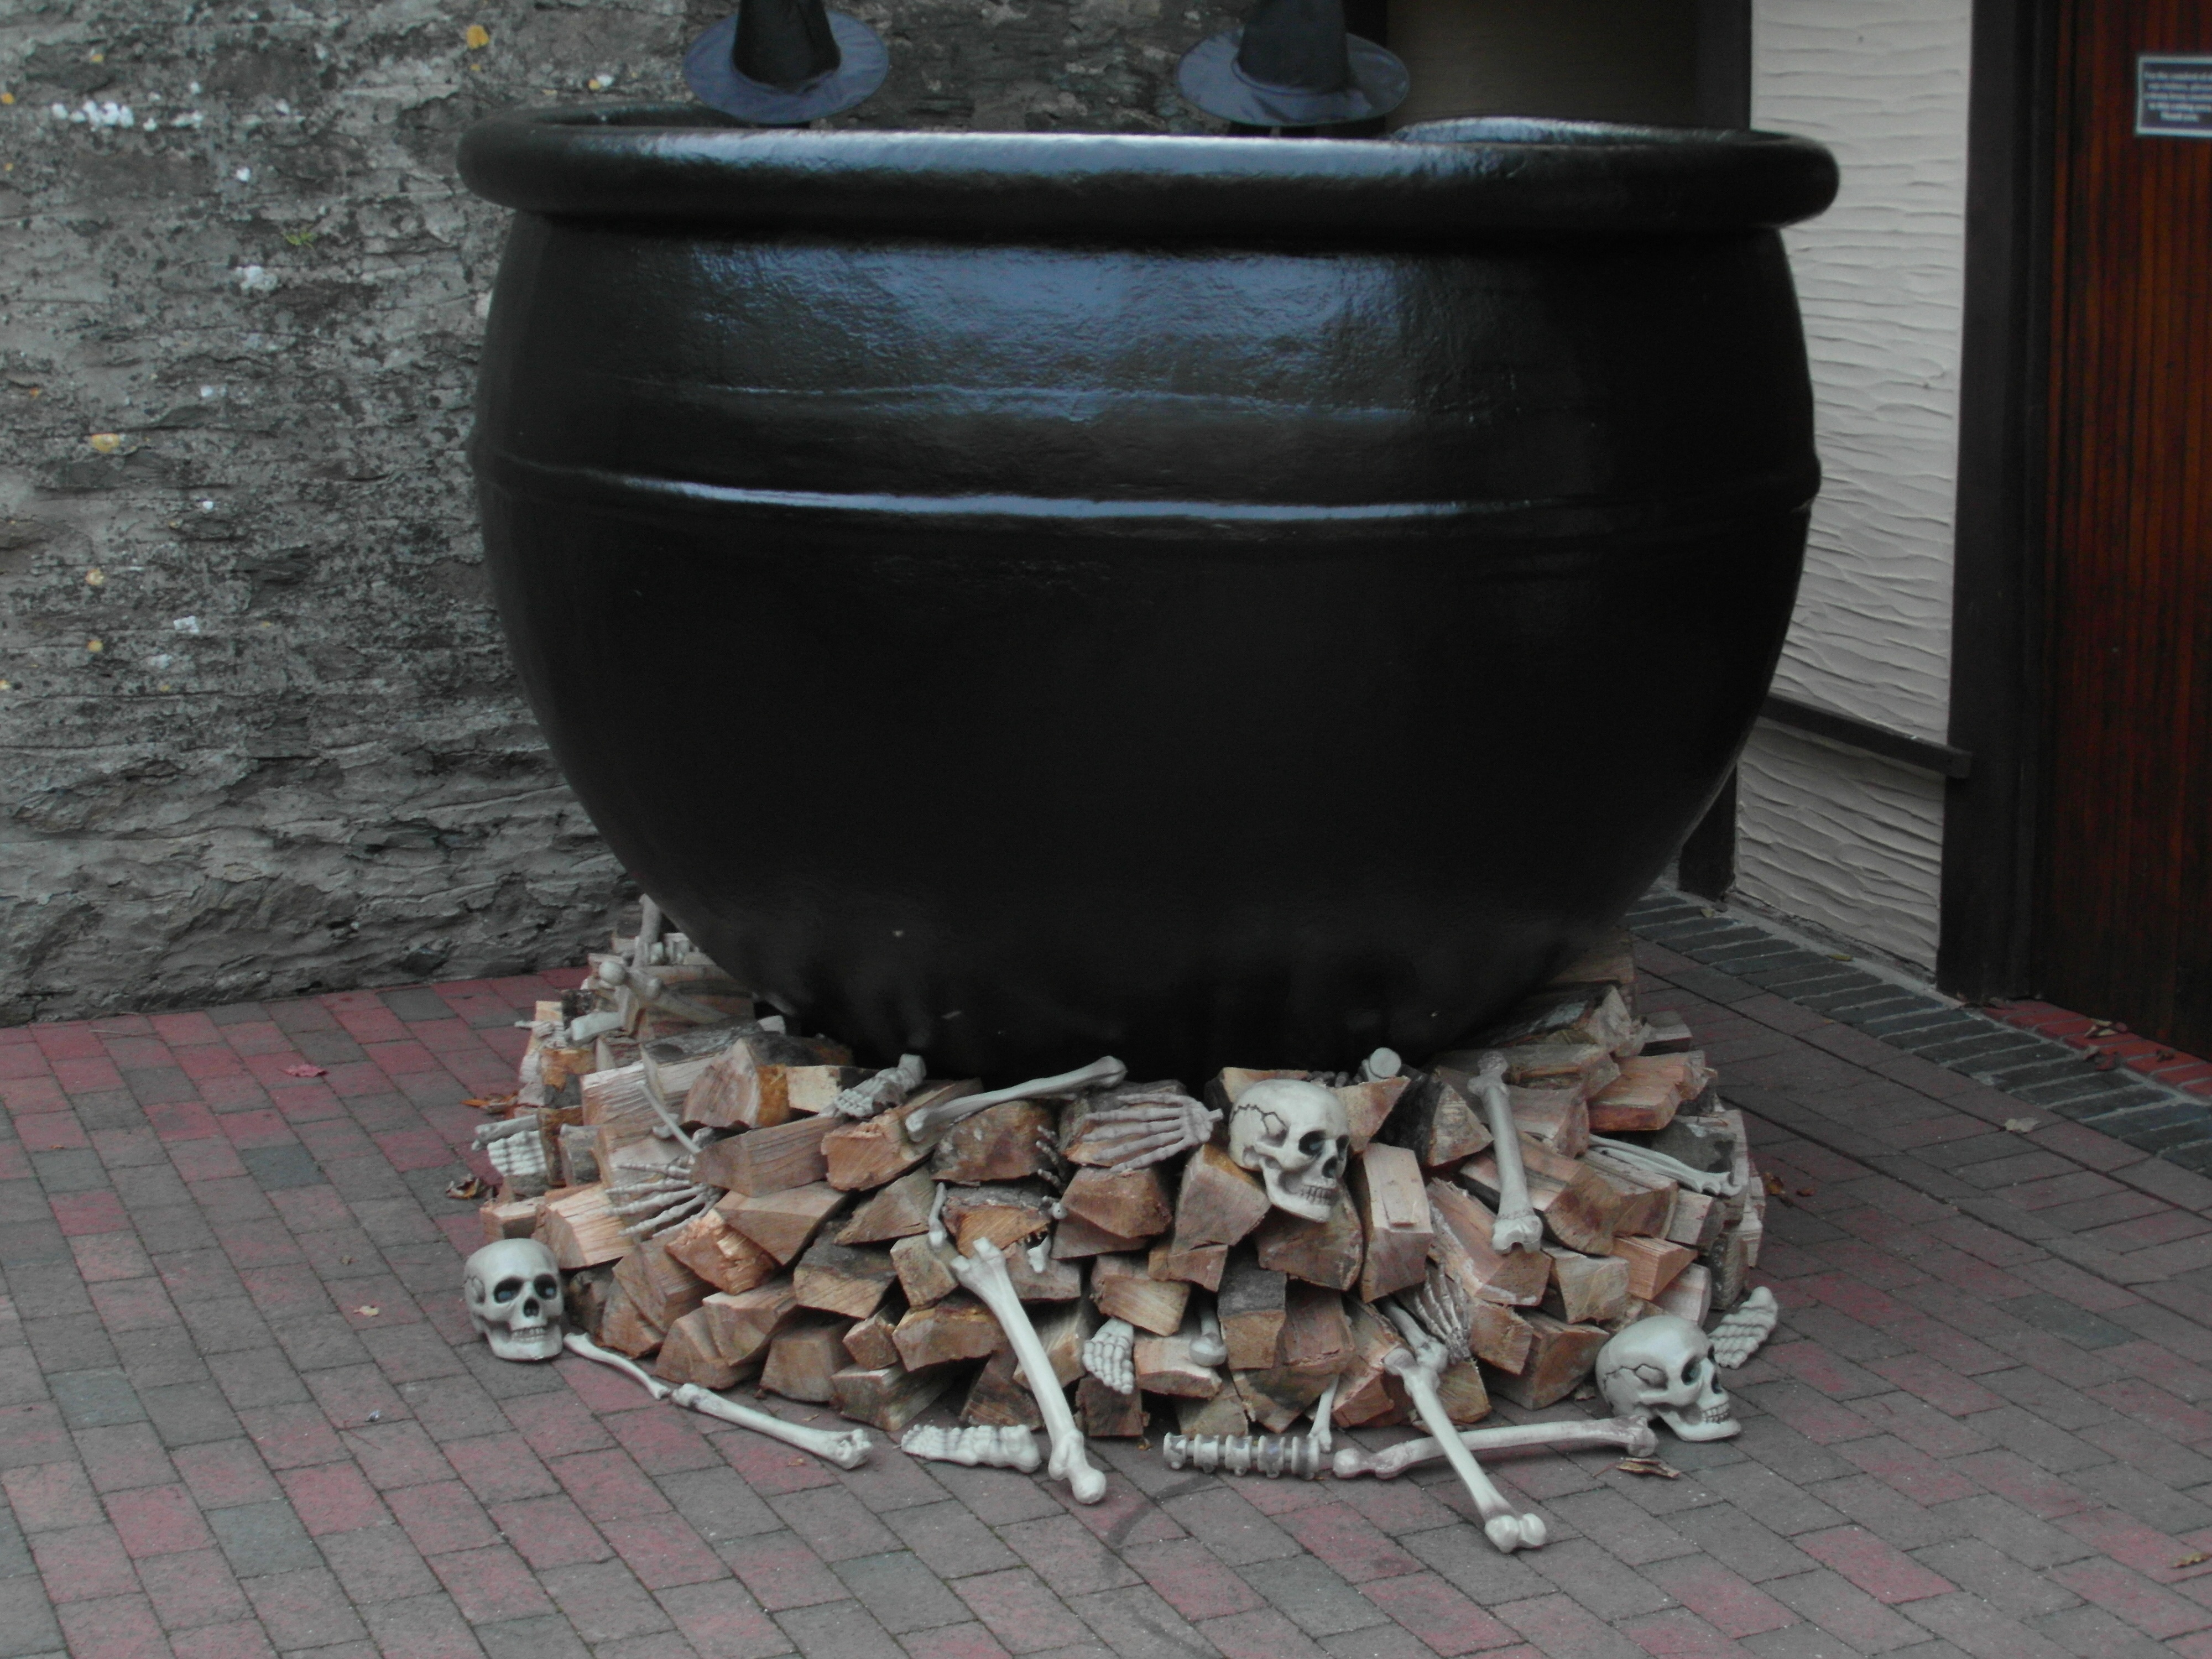
wood, ceramic, halloween, iron, witch, cauldron, barbecue grill, man made object, outdoor grill, major appliance